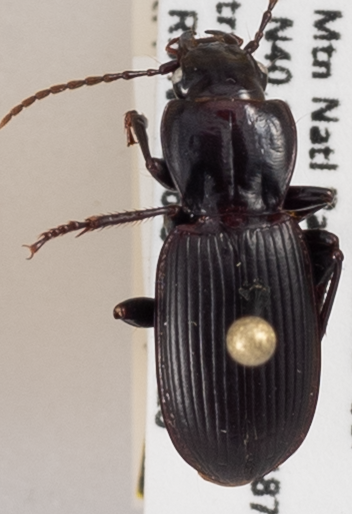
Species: Pterostichus protractus
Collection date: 2019-08-20
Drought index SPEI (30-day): -0.318
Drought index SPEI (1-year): -0.156
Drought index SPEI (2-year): -1.01